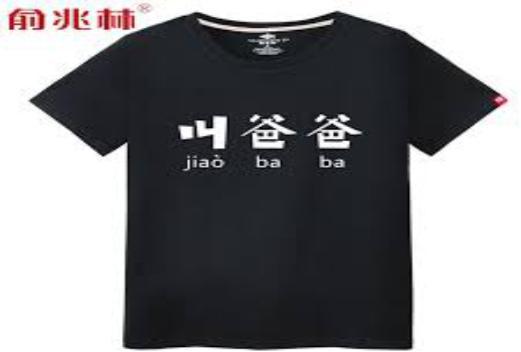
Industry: Clothes